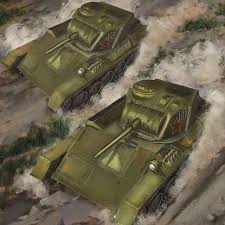
Label: Tank